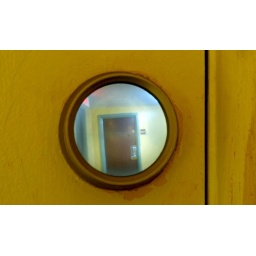
room door in a hotel off van ness ave / russian hill - san francisco, california